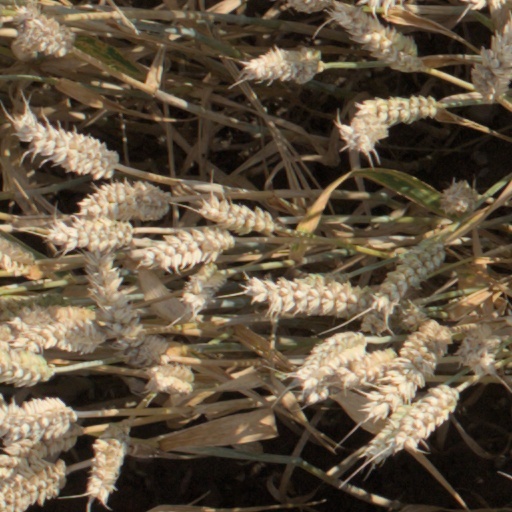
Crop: wheat